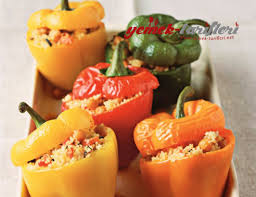
Yemek: biber_dolmasi